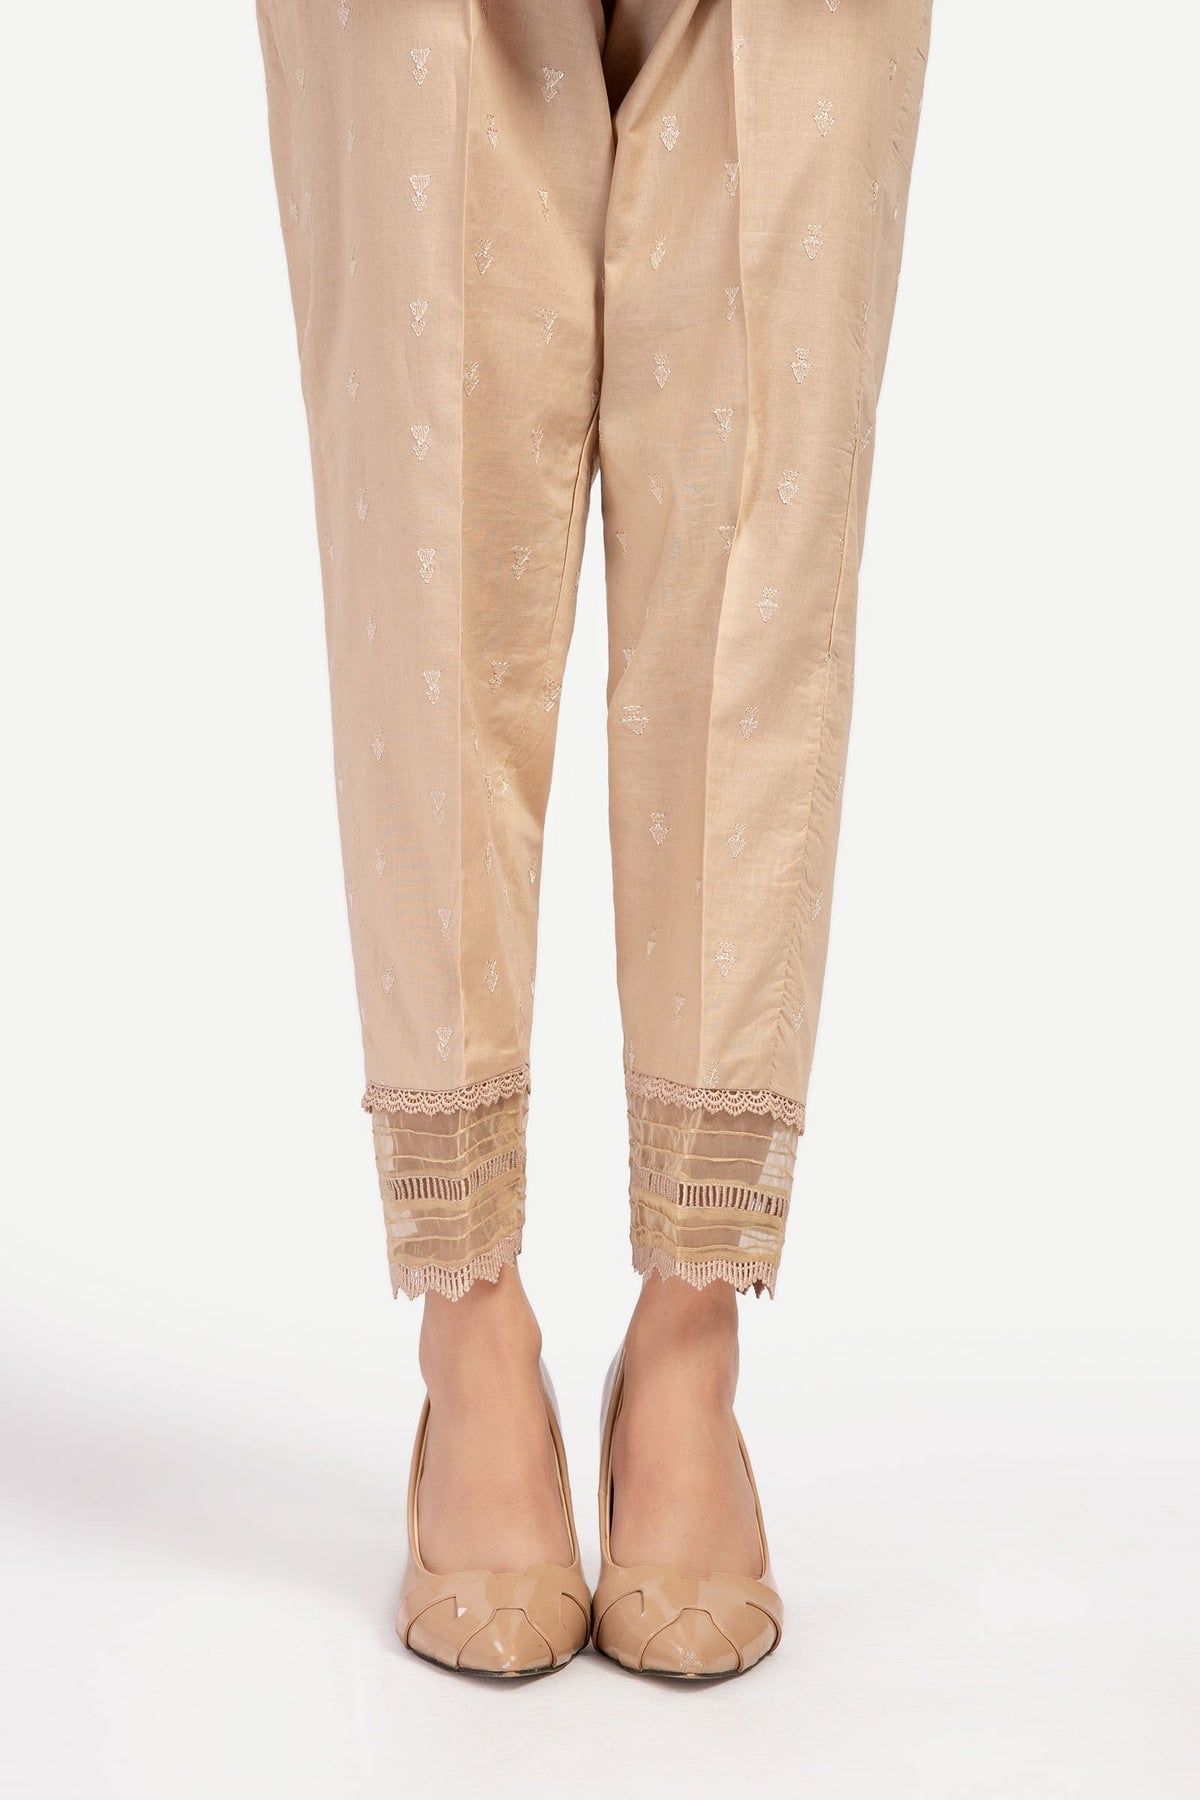
tan embroidered pants